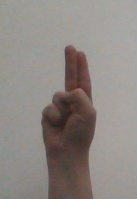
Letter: taa